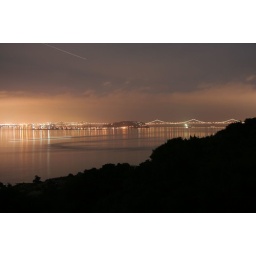
A huge ship entering the bay &amp;amp; an aeroplane flying high caught in the capture...Totally coincidental!